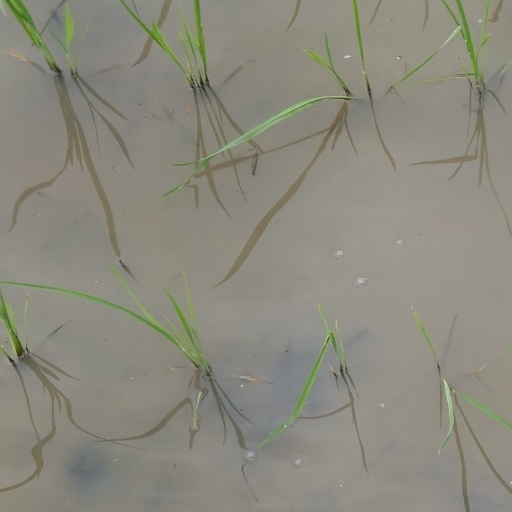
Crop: rice